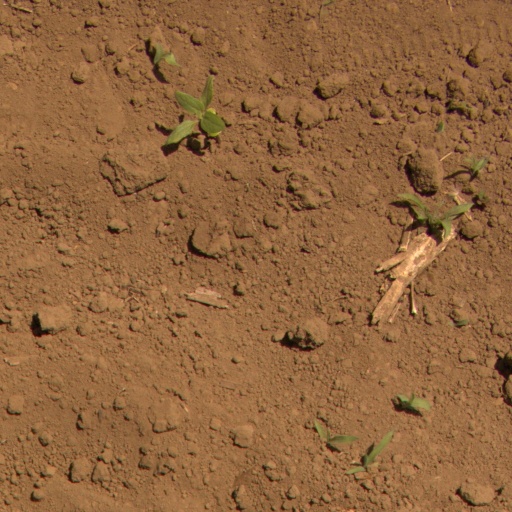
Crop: Jerusalem artichoke